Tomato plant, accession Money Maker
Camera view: vertical (180 deg); turntable rotation: 330 degrees
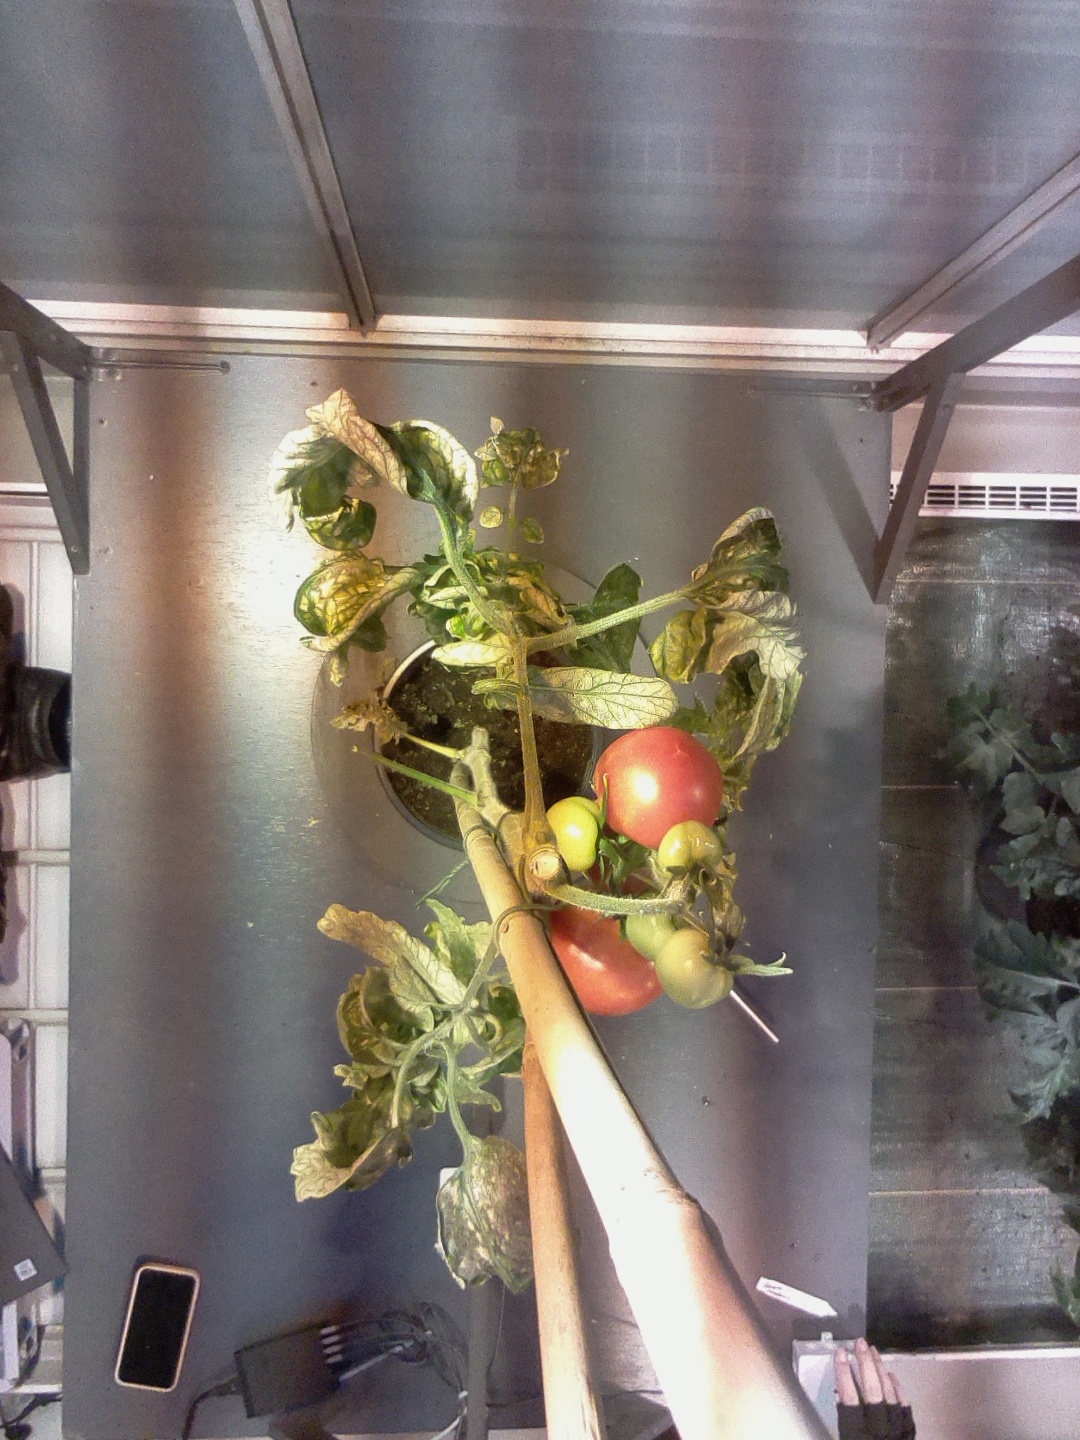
BBCH growth stage 85: 50%-60% of fruits show typical fully ripe color